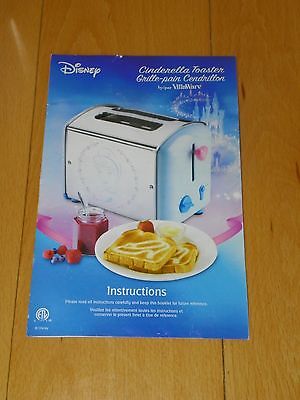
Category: toaster